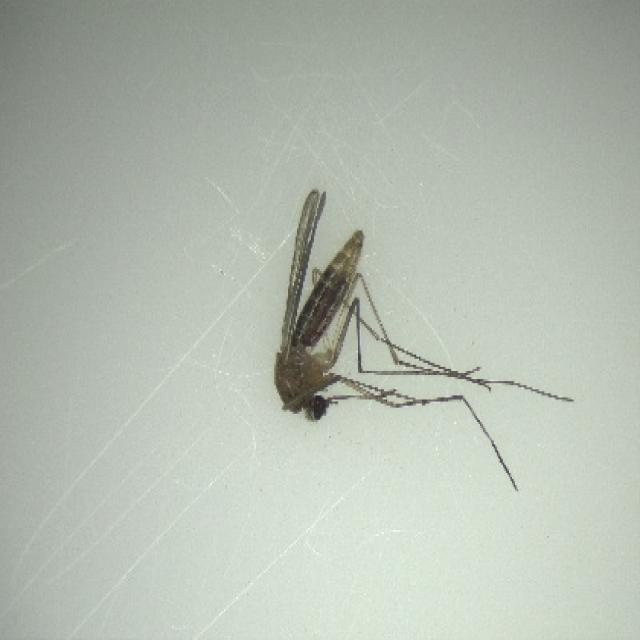
Species: culex_pipiens